Blackie (American horse)

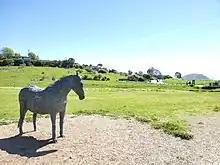
Statue honoring Blackie in Blackie's Pasture, Tiburon, California

Blackie was an American horse who became locally famous in Tiburon, California, for standing in the same spot in his pasture for 28 years. After his death, a statue of the horse was erected in a park called Blackie's Pasture.